Atul Chokshi

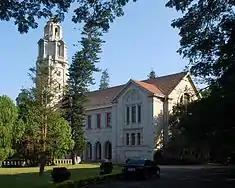
Indian Institute of Science

Atul Chokshi, born on 24 March 1958, gained his bachelor's degree (BTech) in metallurgical engineering from the Indian Institute of Technology, Madras in 1980 and went to the US for higher studies. Joining the University of Southern California, he earned a master's degree (MS) in 1981, and followed it up with a PhD in 1984. He continued at the university for his post-doctoral work during 1984–1986 and did further researches at University of California, Davis from 1986 to 1988. That year, he moved to the University of California, San Diego to take up the position of a faculty and served the university until 1994 when he returned to India to join the Indian Institute of Science as an associate professor at the Department of Materials Engineering where he holds the position of a professor.